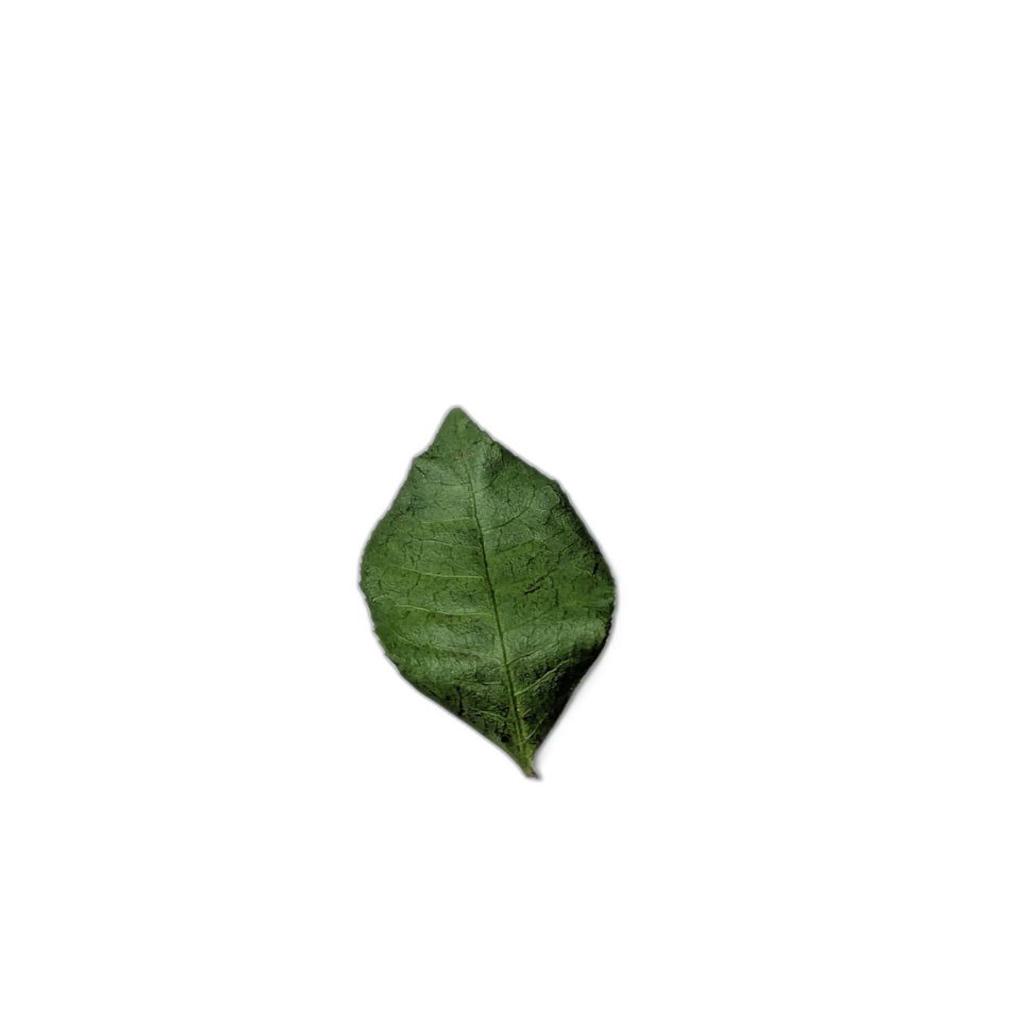
Label: Healthy